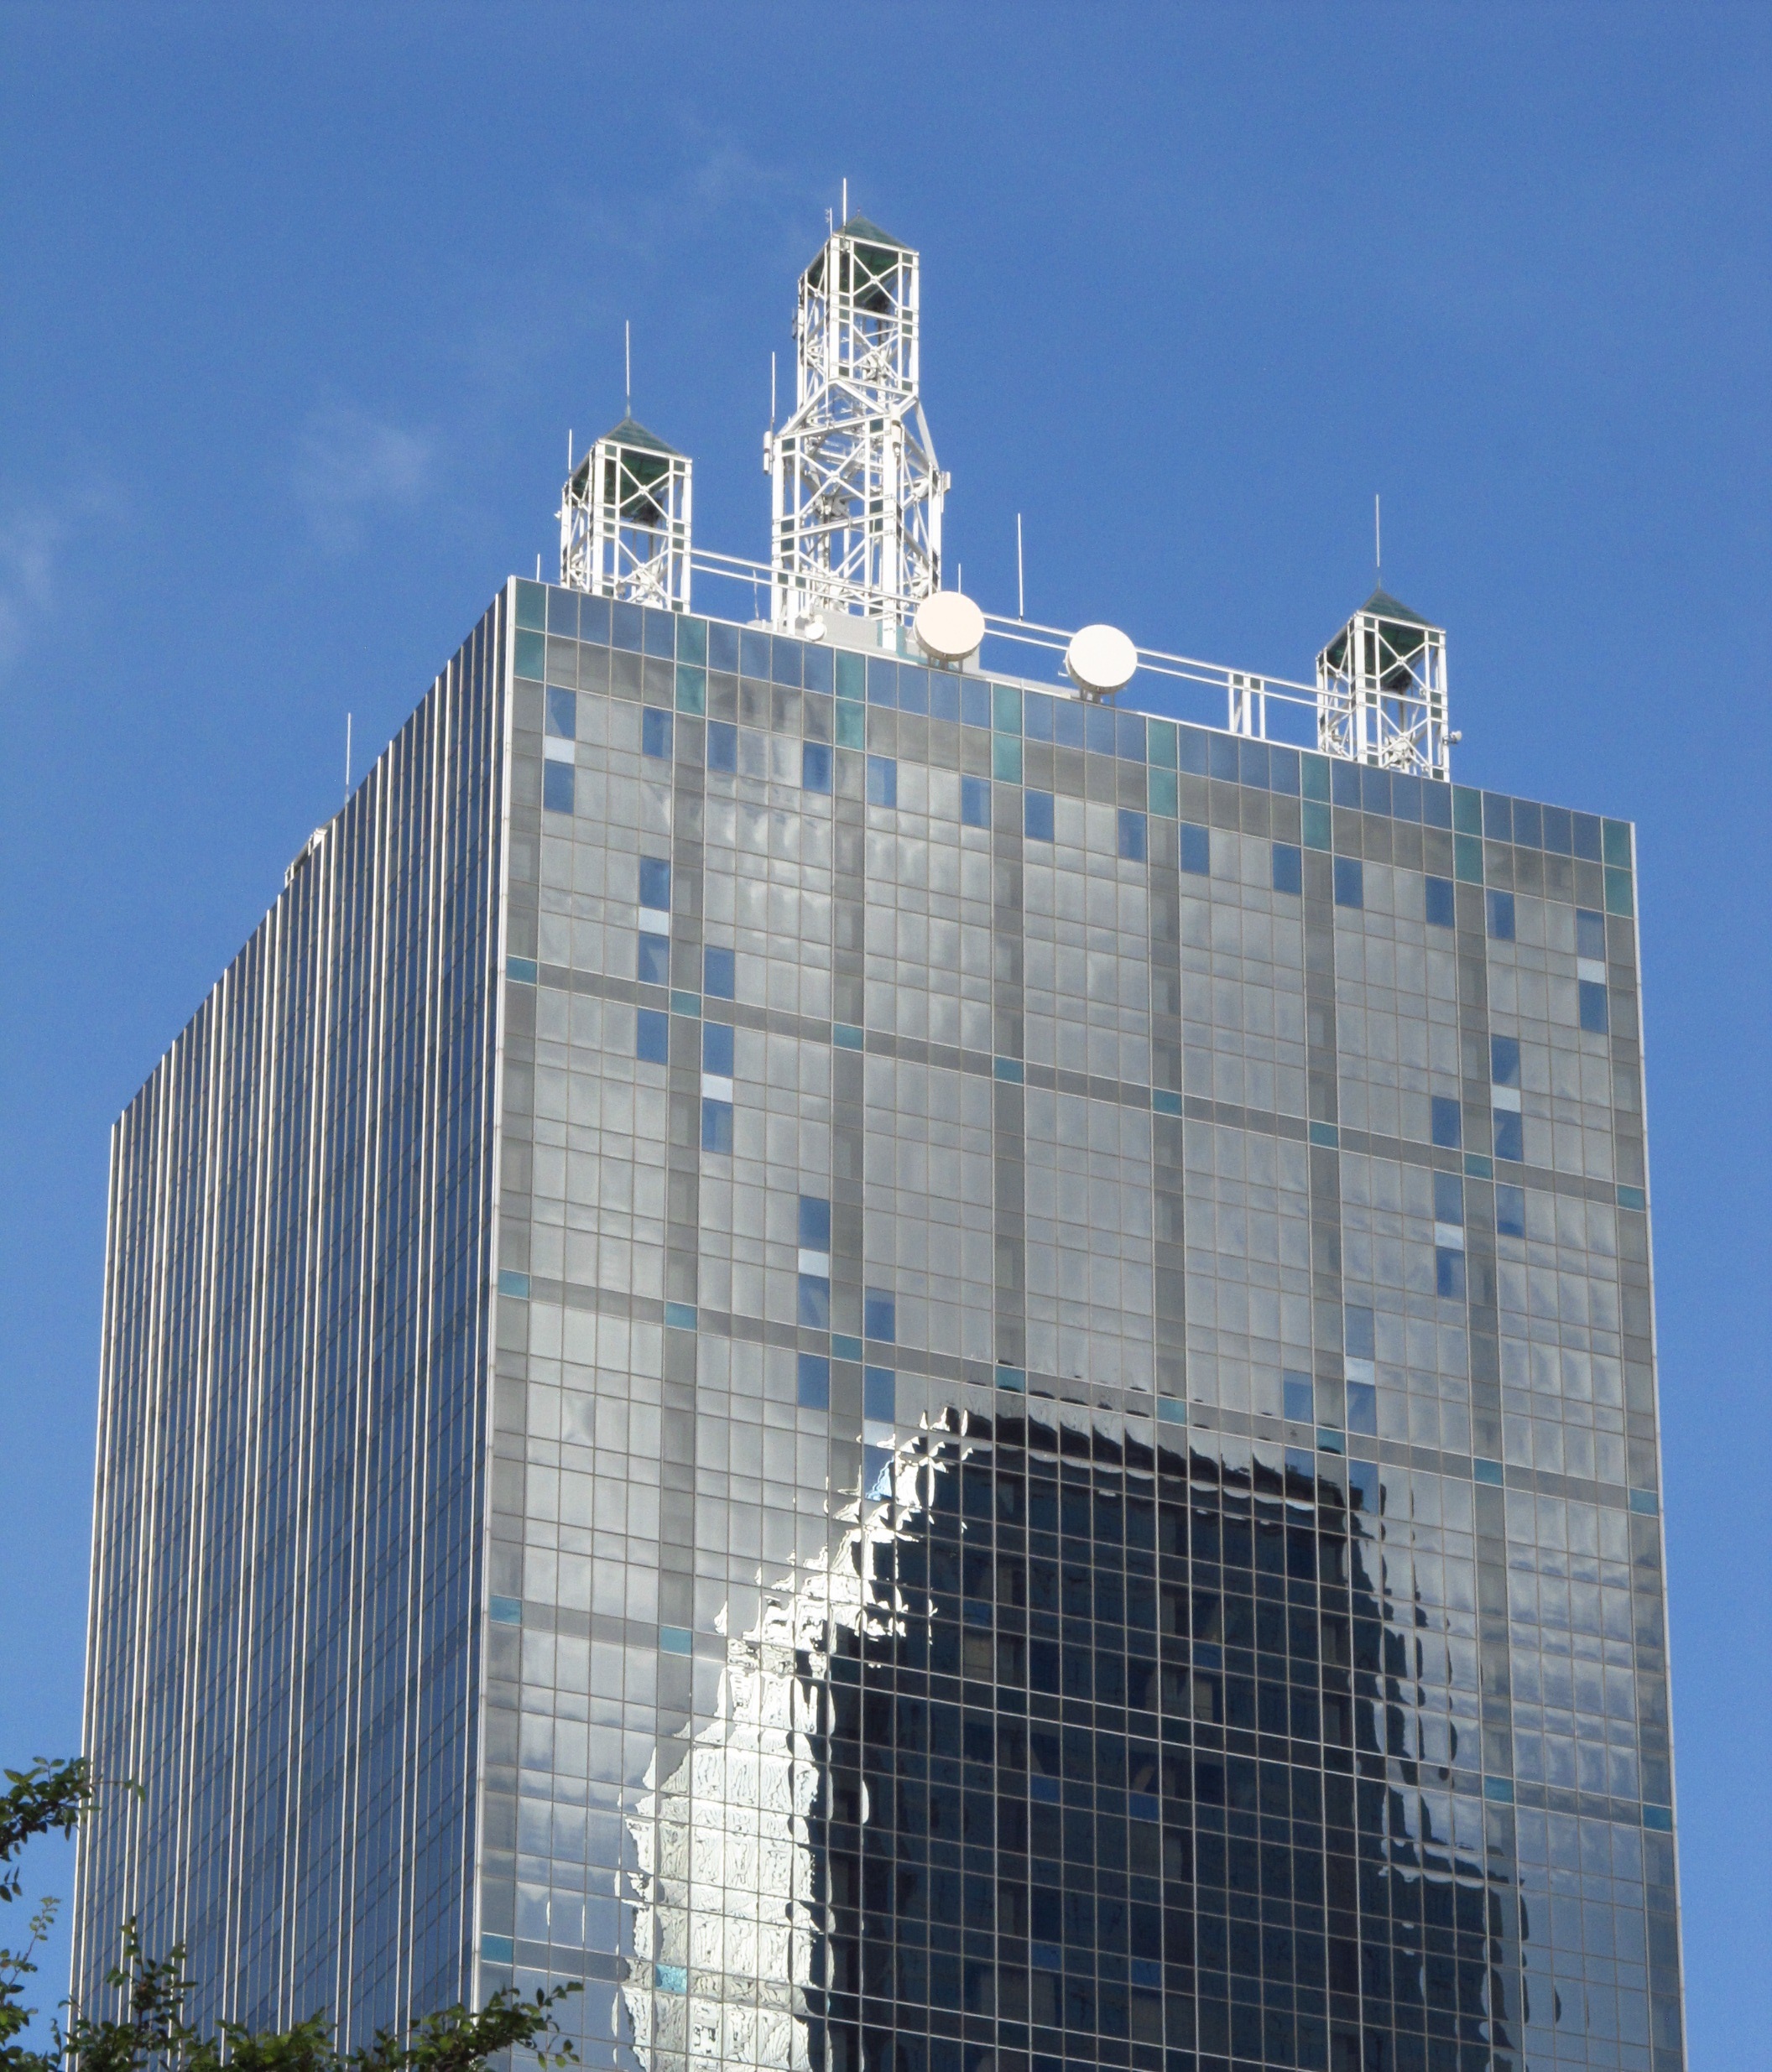
architecture, glass, building, skyscraper, urban, cityscape, downtown, reflection, tower, corporate, office, landmark, facade, industry, business, modern, tower block, buildings, reflecting, texas, dallas, commerce, glass facade, office buildings